Tighina County (Romania)

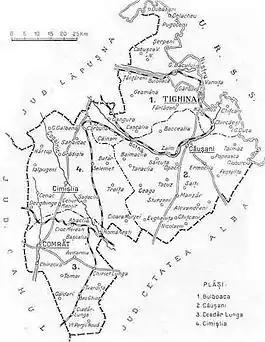
Map of Tighina County as constituted in 1938.

After the Union of Bessarabia with Romania in 1918, the county belonged to the Kingdom of Romania, which set up the county formally in 1925.